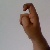
The image shows a hand gesture representing the letter 'X' in Indian Sign Language.